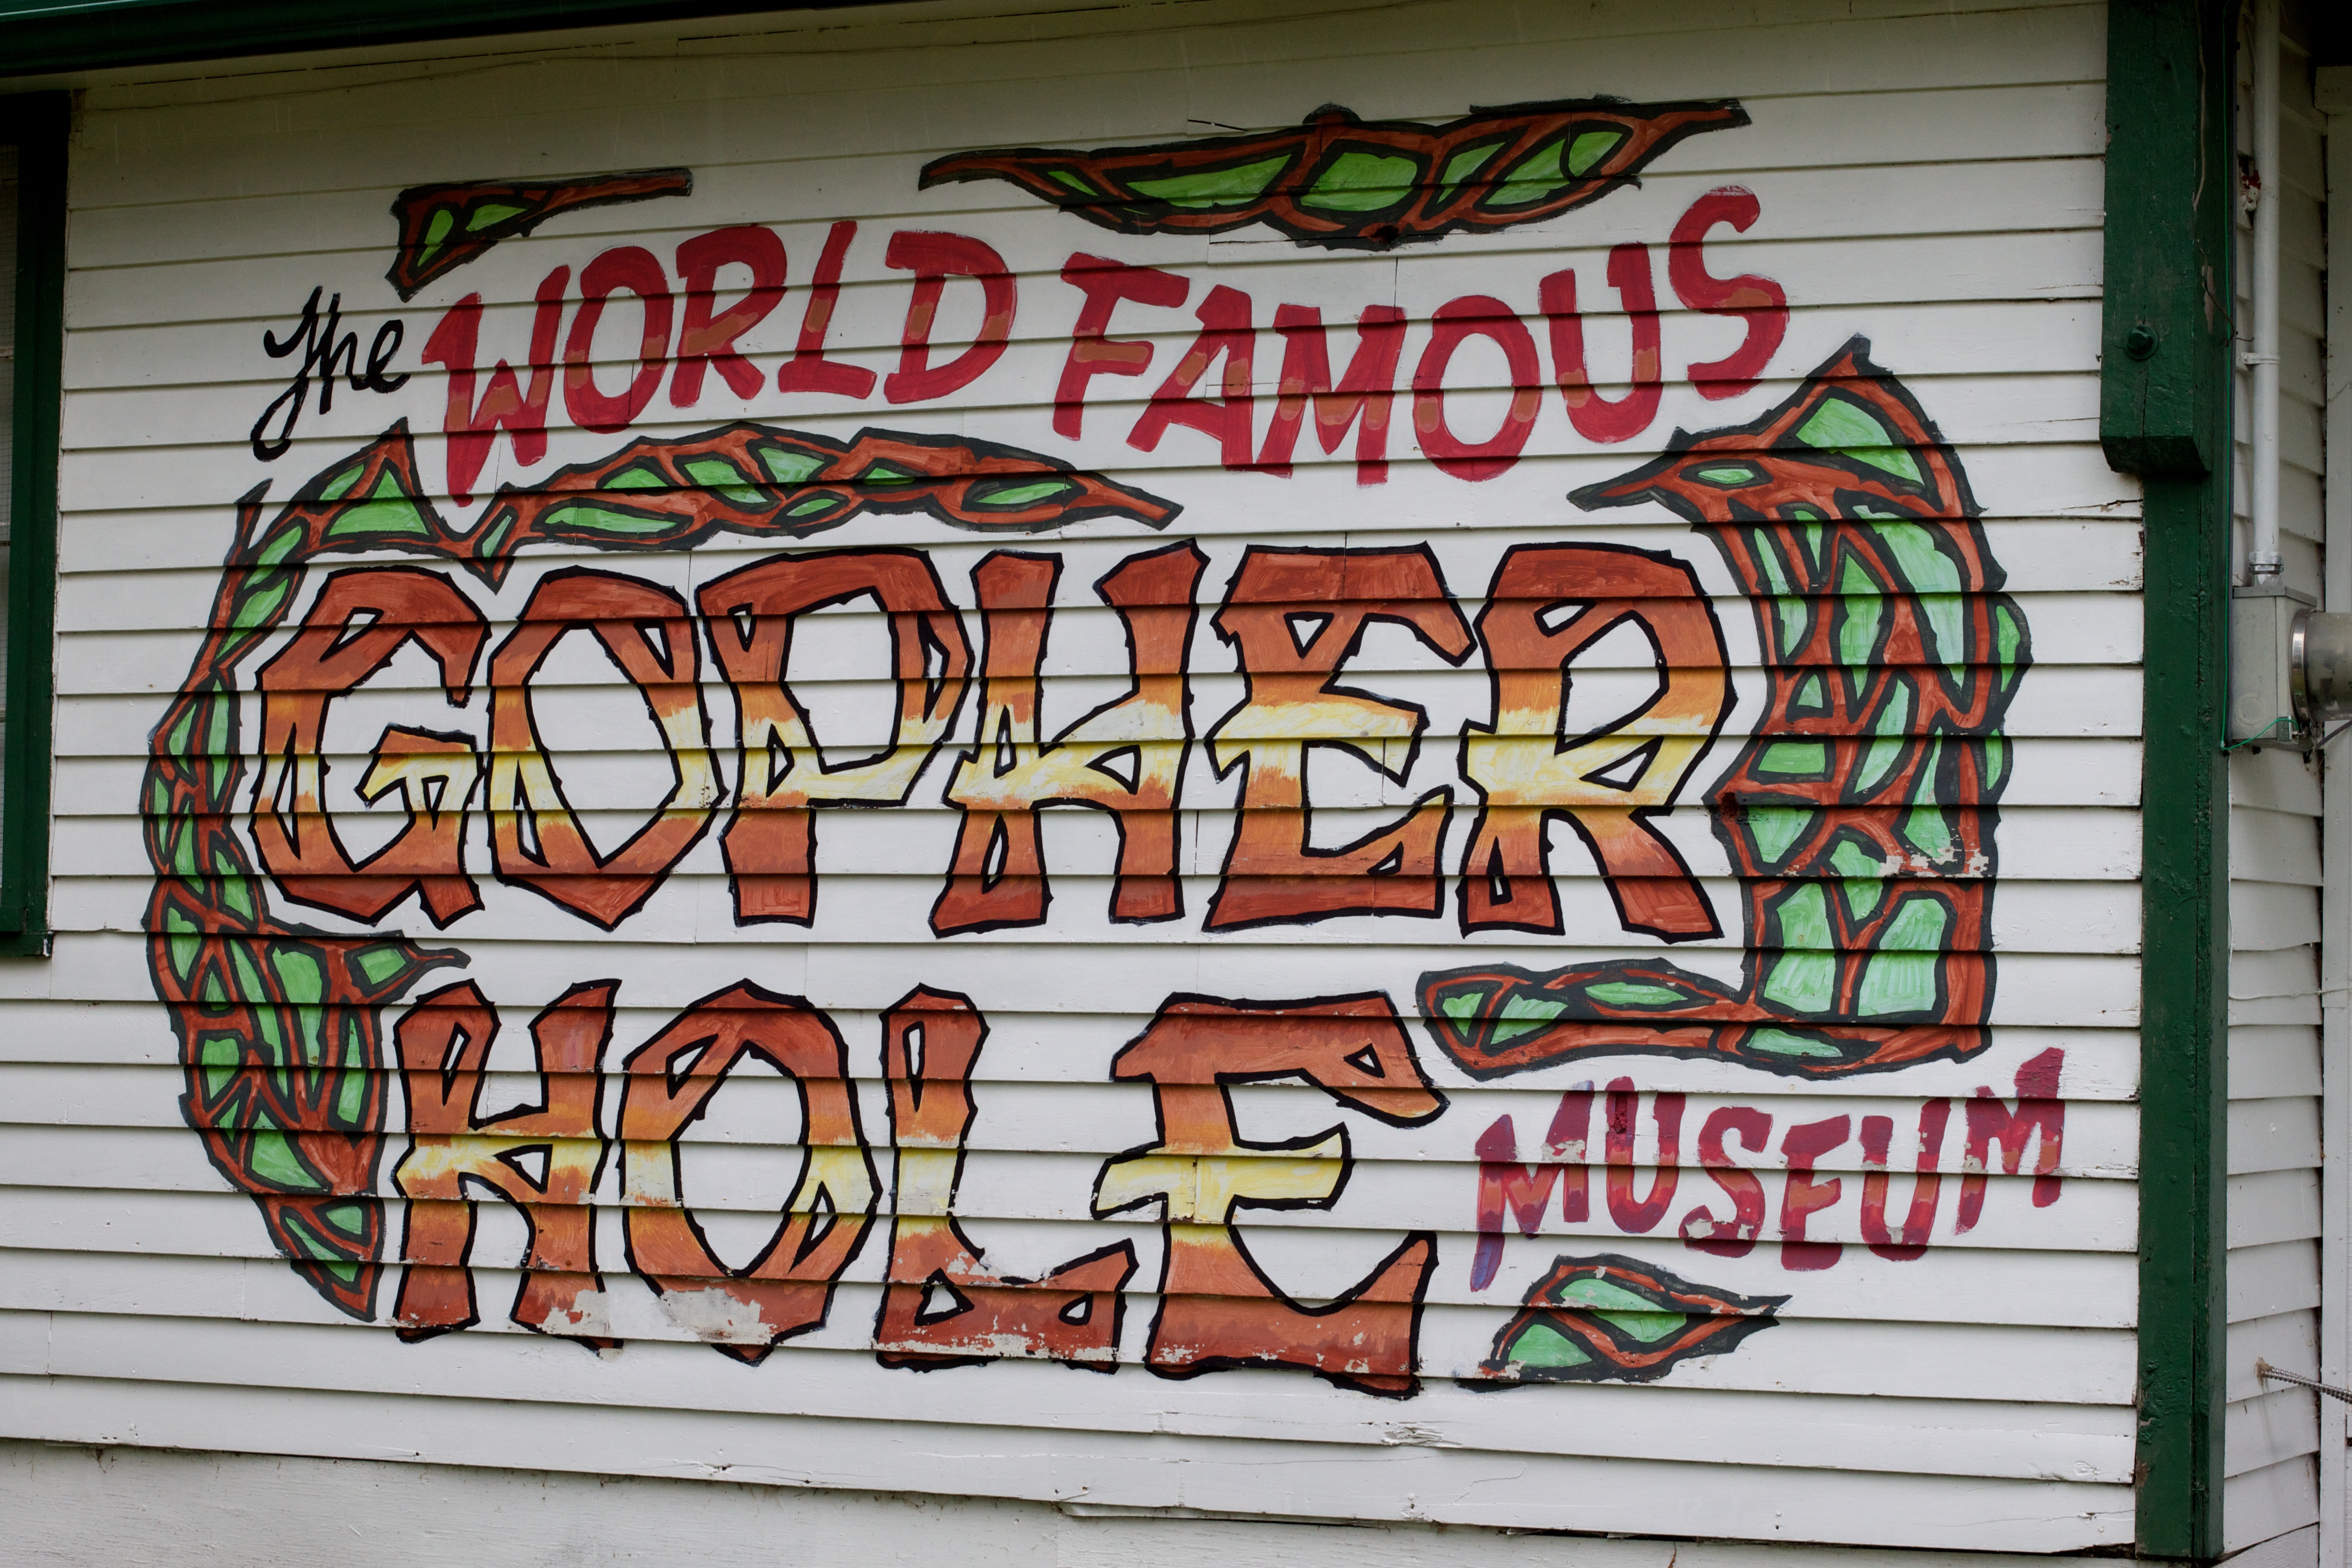
street, museum, graffiti, street art, art, mural, odyssey, urban area